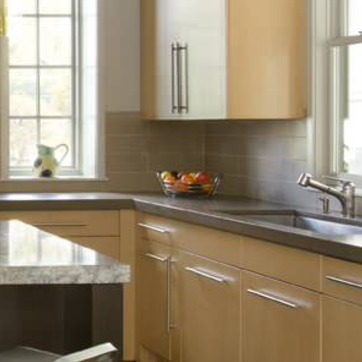
Material: food